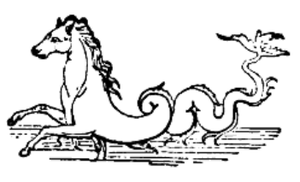
Poséidon est le dieu de la mer et des océans, ainsi que l'« ébranleur du sol » — dieu des tremblements de terre et des sources dans la mythologie grecque. Son symbole principal est le trident, qu'il reçoit des Cyclopes pendant la Titanomachie, il est aussi symbolisé par le dauphin, et surtout le cheval mais encore le taureau. Les Romains l'assimilent à un Neptune originel, peu fourni alors en mythe, mais avec lequel il finit par se confondre totalement. Il est l’un des fils de Cronos et de Rhéa, notamment le frère de Zeus, d'Héra et d'Hadès, il se marie à Amphitrite mais semble néanmoins avoir eu d'autres conquêtes.
L’hippocampe, ou « cheval marin », est dans la mythologie grecque une créature fantastique dont la partie antérieure est celle d'un cheval, soit la tête, l'encolure et les deux jambes antérieures, et la partie postérieure celle d'un poisson, d'un serpent ou d'un monstre marin. Décrits comme les chevaux des mers, où ils vivent habituellement, deux ou quatre d'entre eux tirent le char de Poséidon. D'autres servaient de monture aux divinités marines mineures, comme les tritons et les Néréides. Chez les Étrusques ils sont assez souvent représentés sur les objets d'art de la période antique comme les mosaïques et les poteries en relation avec le milieu aquatique. Ils y possèdent généralement une longue queue couverte d'écailles vertes et des nageoires de poisson. Comme de nombreuses autres créatures mythologiques, la figure des hippocampes a été reprise en héraldique et dans quelques œuvres modernes.